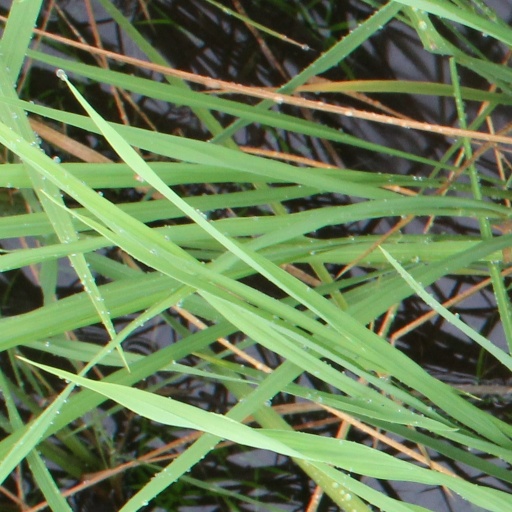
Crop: rice